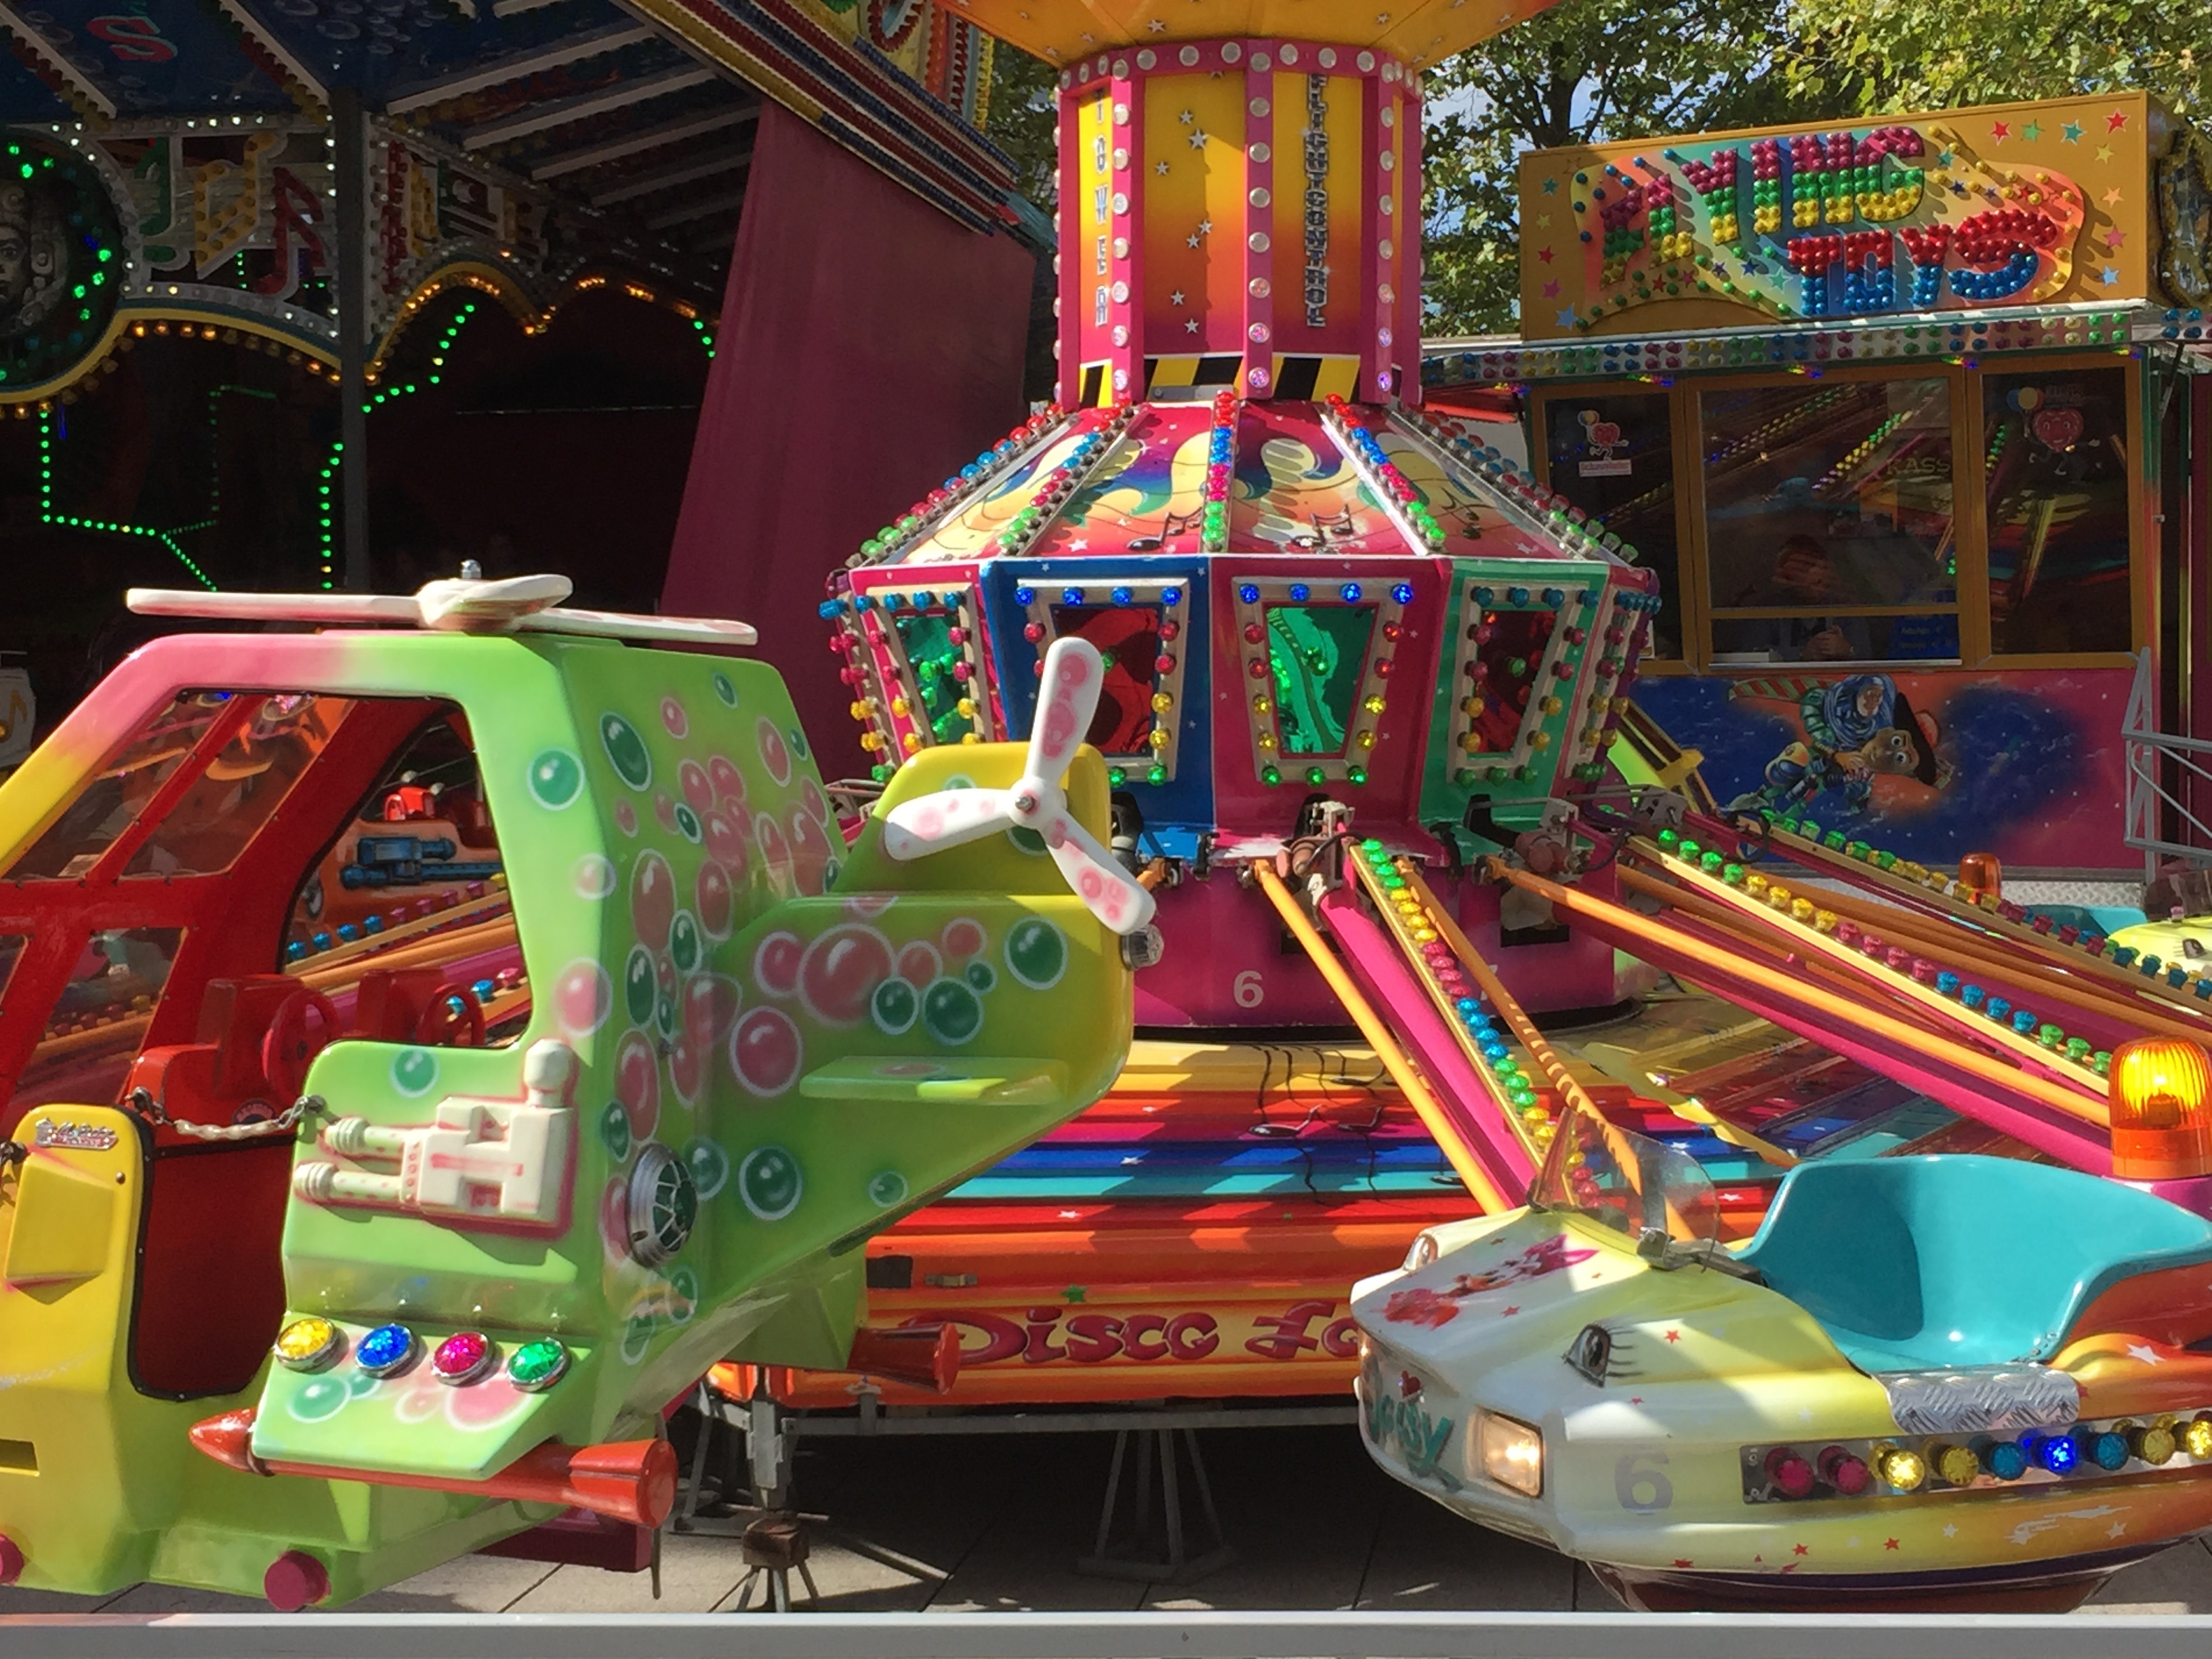
play, recreation, amusement park, park, ride, carousel, water park, games, fair, entertainment, amusement ride, outdoor recreation, nonbuilding structure